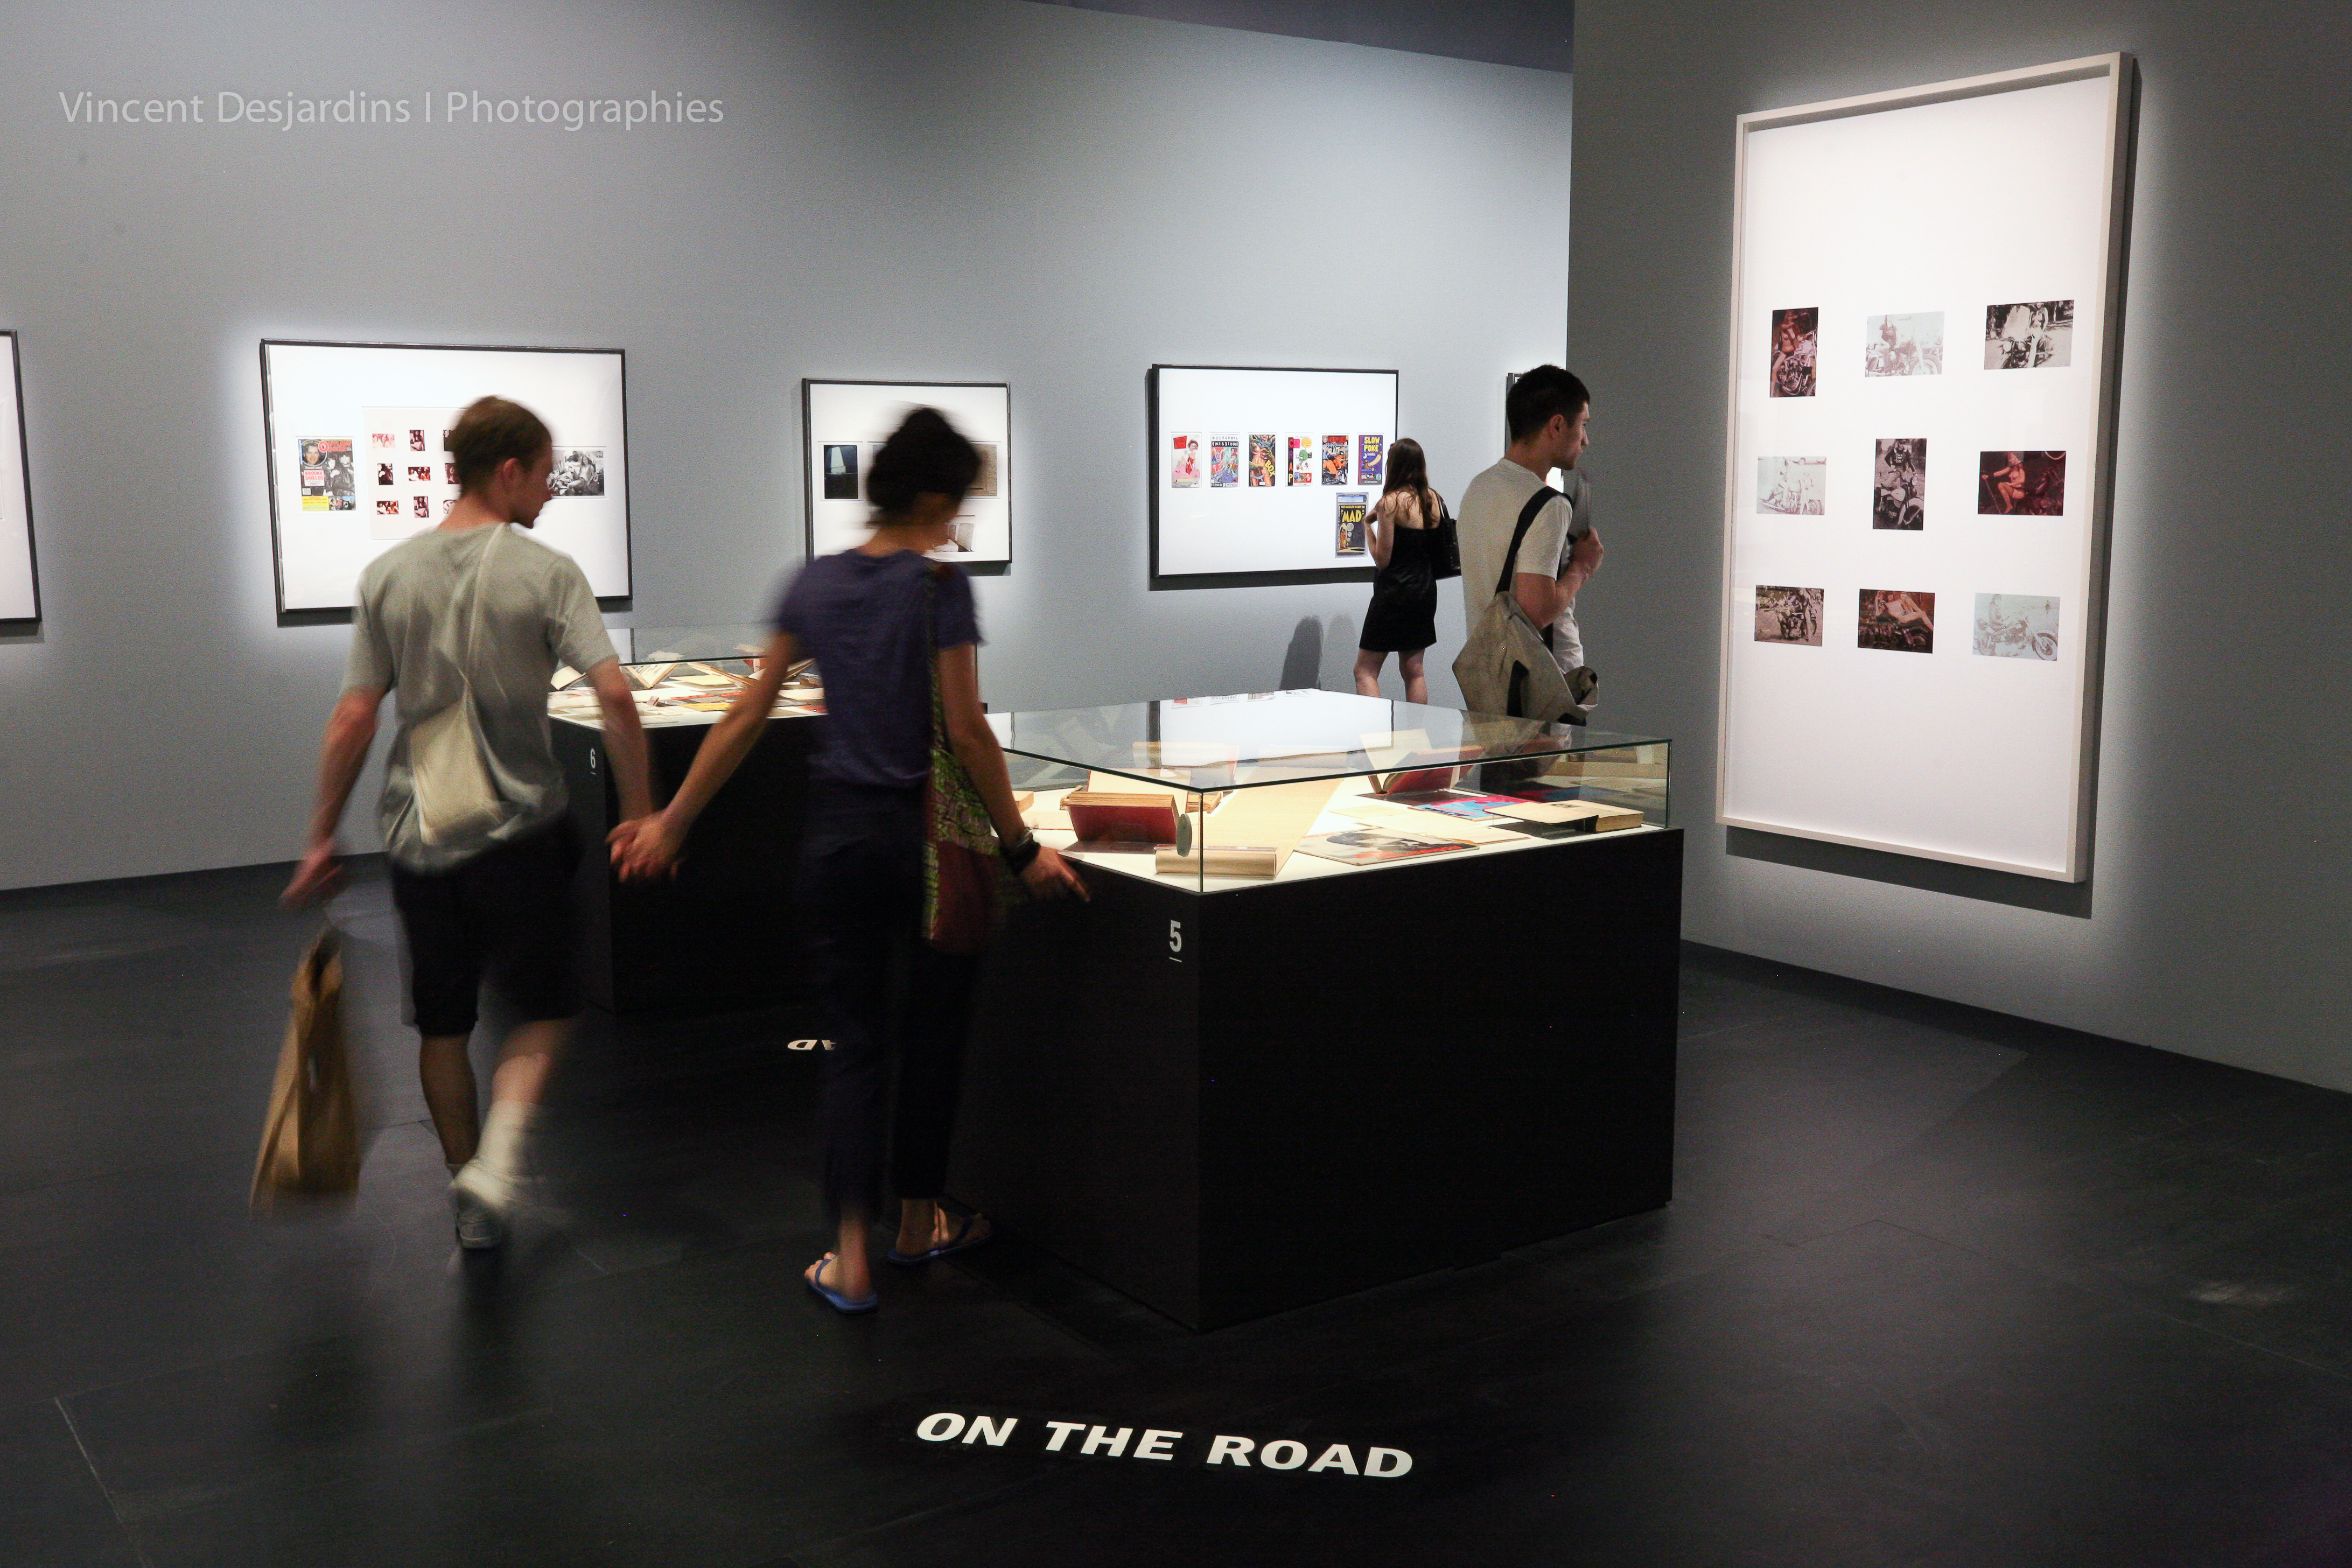
paris, brand, art, exposition, design, bnf, tourist attraction, exhibition, richardprince, art exhibition